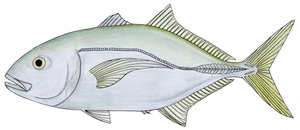
Carangoides bartholomaei, communément appelé Carangue grasse, est une espèce de poissons de haute mer de la famille des Carangidae. C'est l'un des deux seuls représentants de son genre dans l'océan Atlantique, vivant dans les eaux au large de la côte est de l'Amérique depuis le Massachusetts au nord jusqu'au Brésil au sud, ainsi qu'autour d'un certain nombre d'îles côtières.